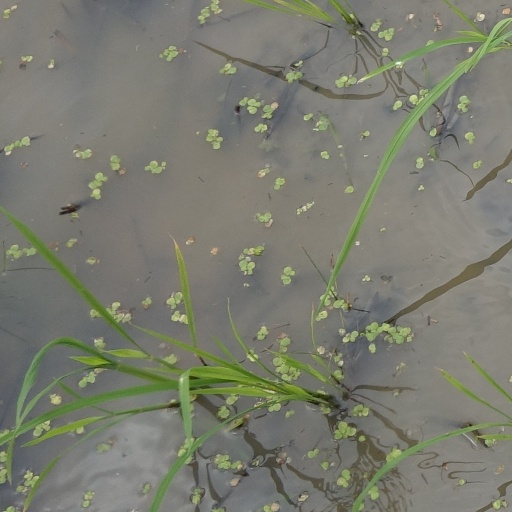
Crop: rice